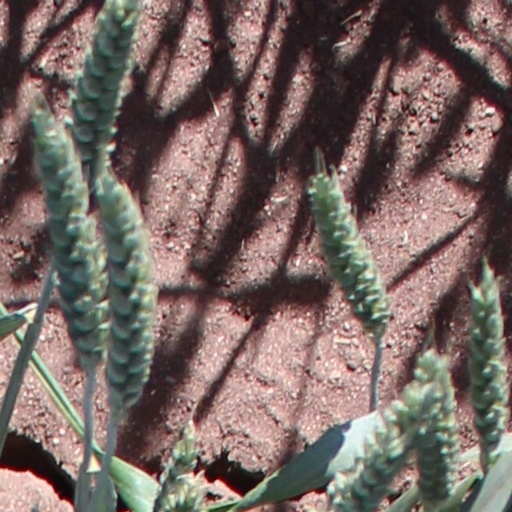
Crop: wheat